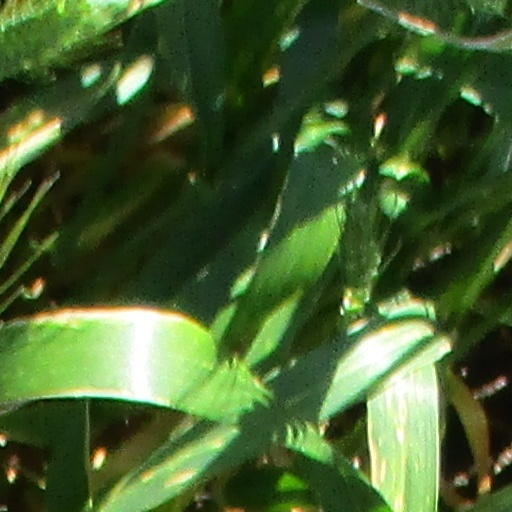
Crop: wheat